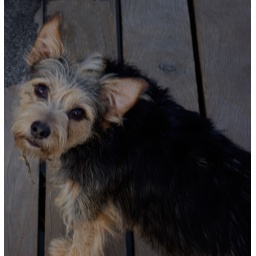
A friendly dog I met on the Suspension bridge in Chester